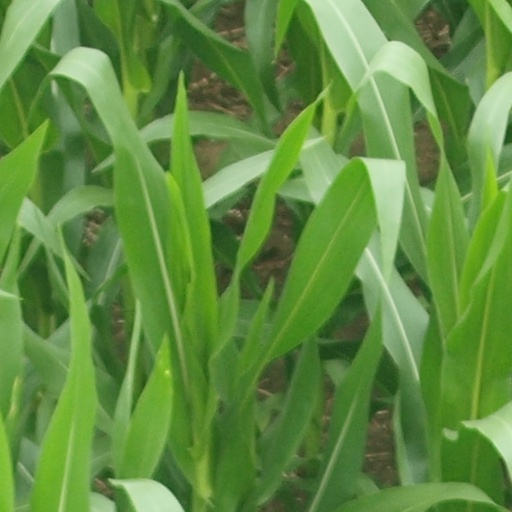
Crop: maize; corn